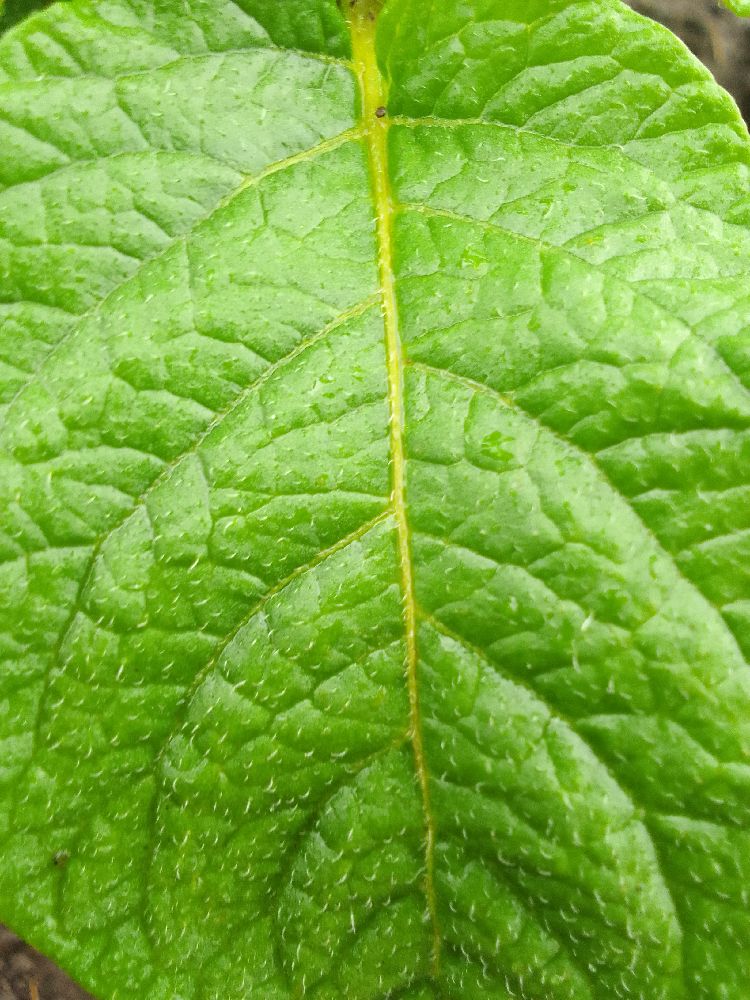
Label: Healthy